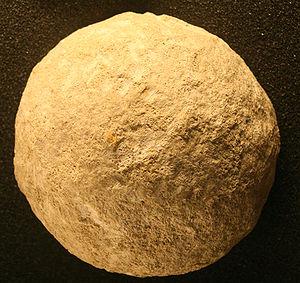
Les mots espagnols bolas ou boleadoras, parfois traduits en français par lasso à boules, désignent une arme de jet comprenant plusieurs masses sphériques réunies par des liens, destinées à capturer les animaux en entravant leurs pattes. Les bolas au sens strict sont connues chez les gauchos d'Amérique du Sud mais certains équivalents plus anciens ont également été découverts dans les fouilles archéologiques d'occupations pré-hispaniques, en particulier en Patagonie, où les peuples autochtones les utilisaient pour capturer les guanacos et les nandous.